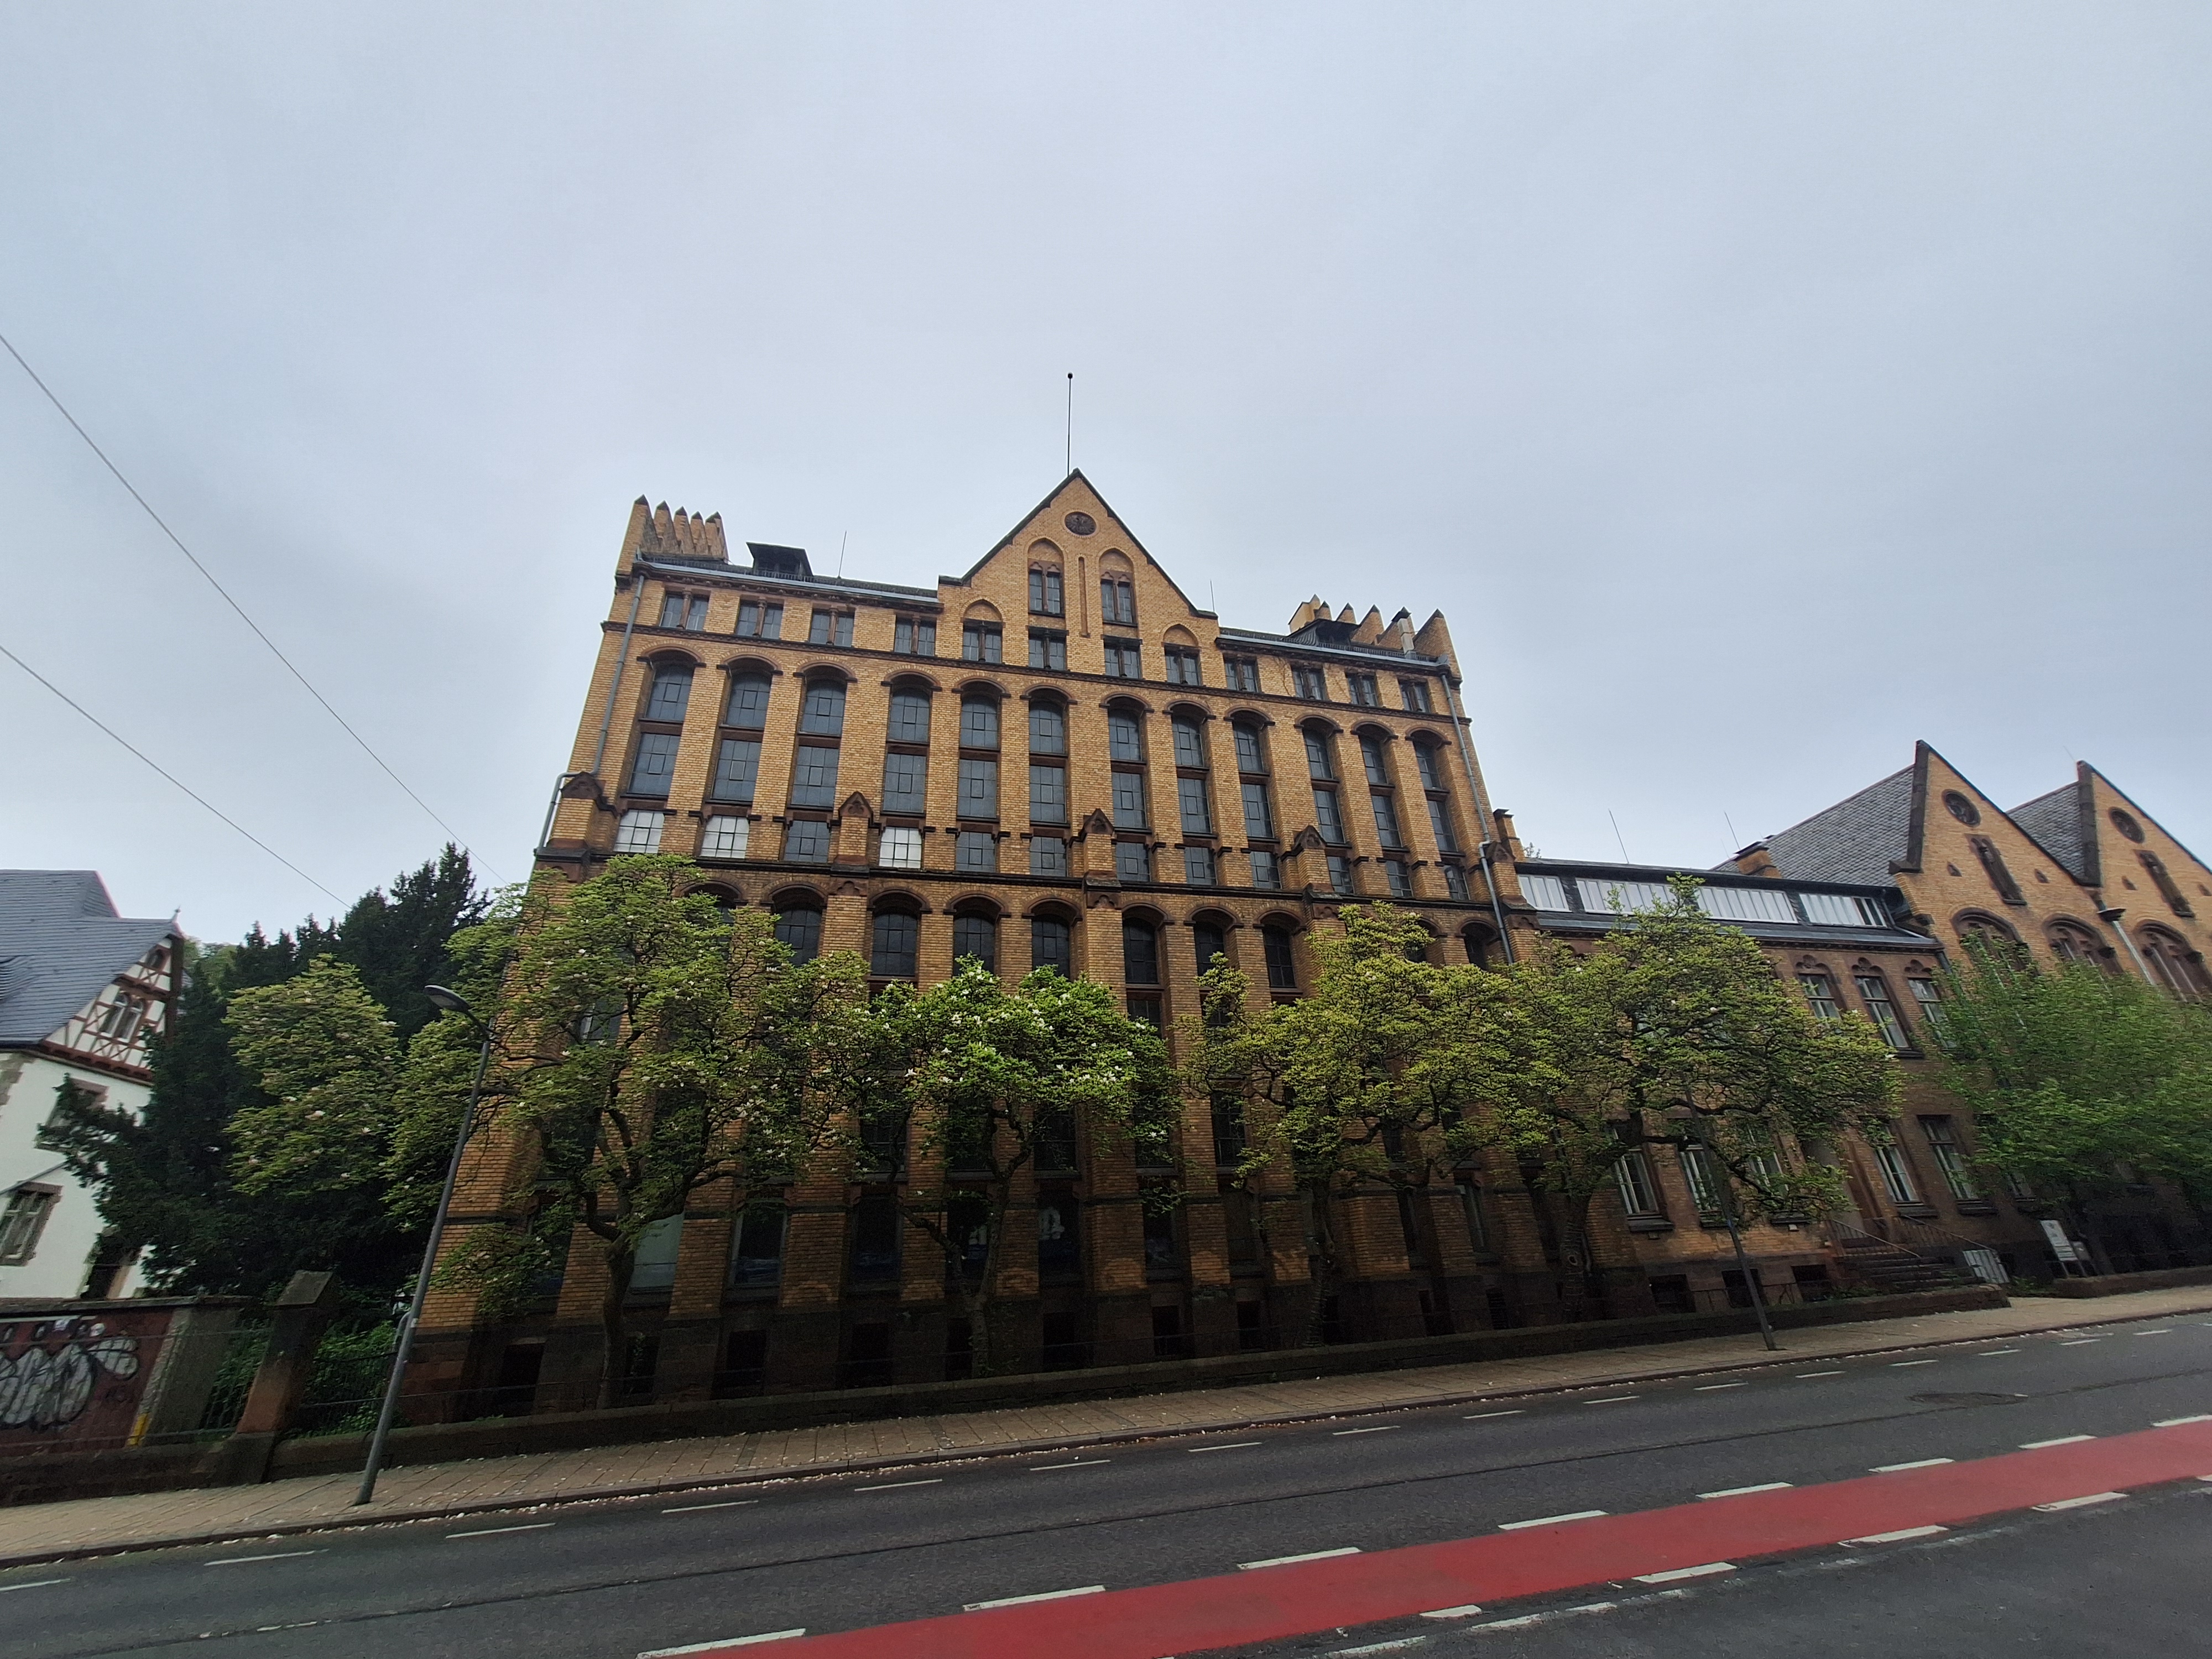
Building: Universitätsstraße 25